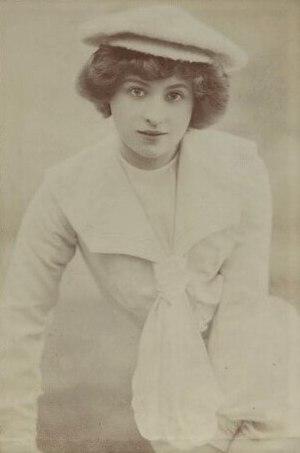
Margareta "Rita" Weir Martin est une photographe anglaise, considérée comme l'une des meilleures photographes britanniques de son temps. Elle a pris de nombreux portraits de suffragettes, dont elle faisait aussi partie. Elle est la sœur de la photographe Lallie Charles, avec qui elle apprend le métier, dès 1897 en travaillant au studio, appelé The Nook, à Londres.